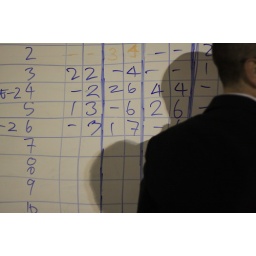
north of river meets south in an epic battle on the sandy greens of the north freo bowls club.